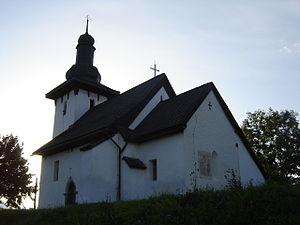
Martinček est un village de Slovaquie situé dans la région de Žilina.